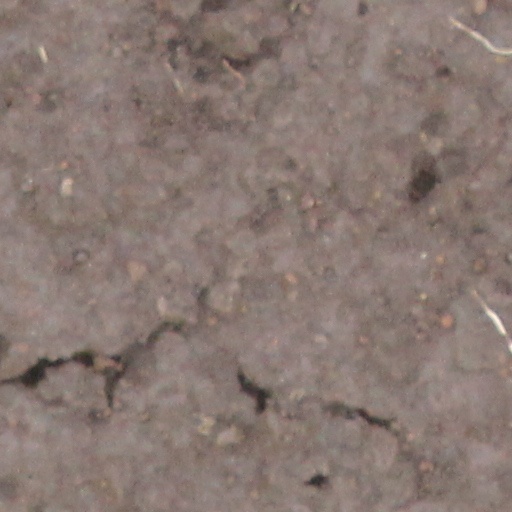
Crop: wheat